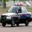
Label: automobile